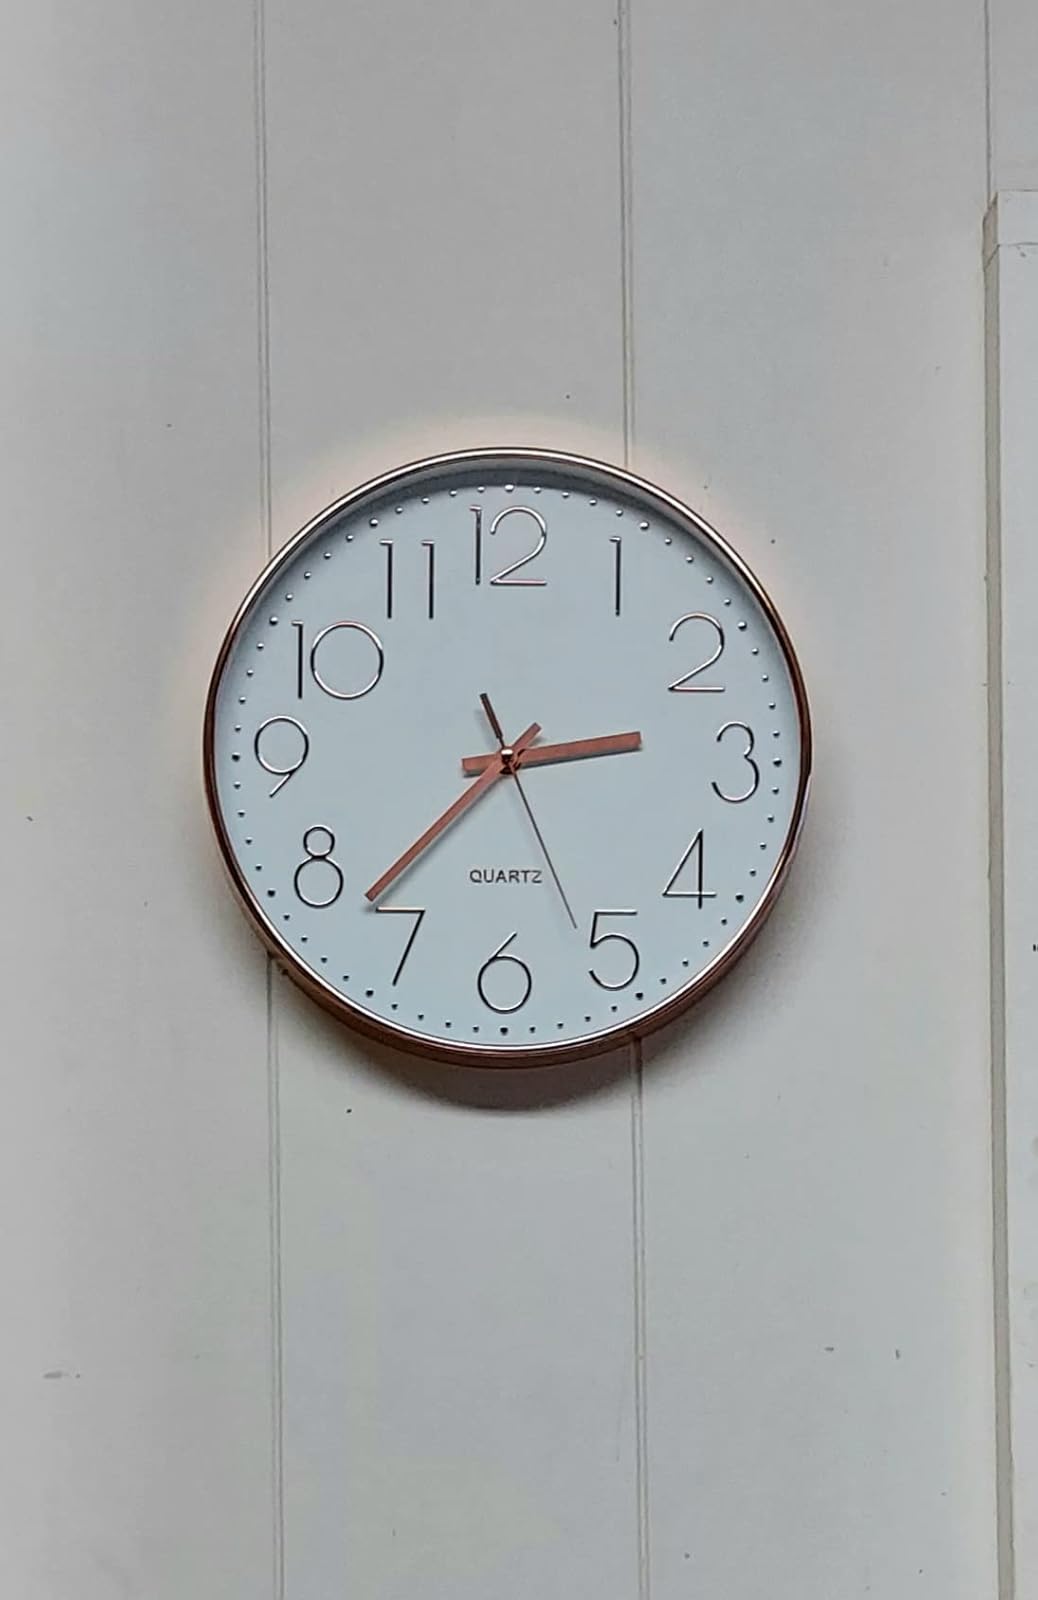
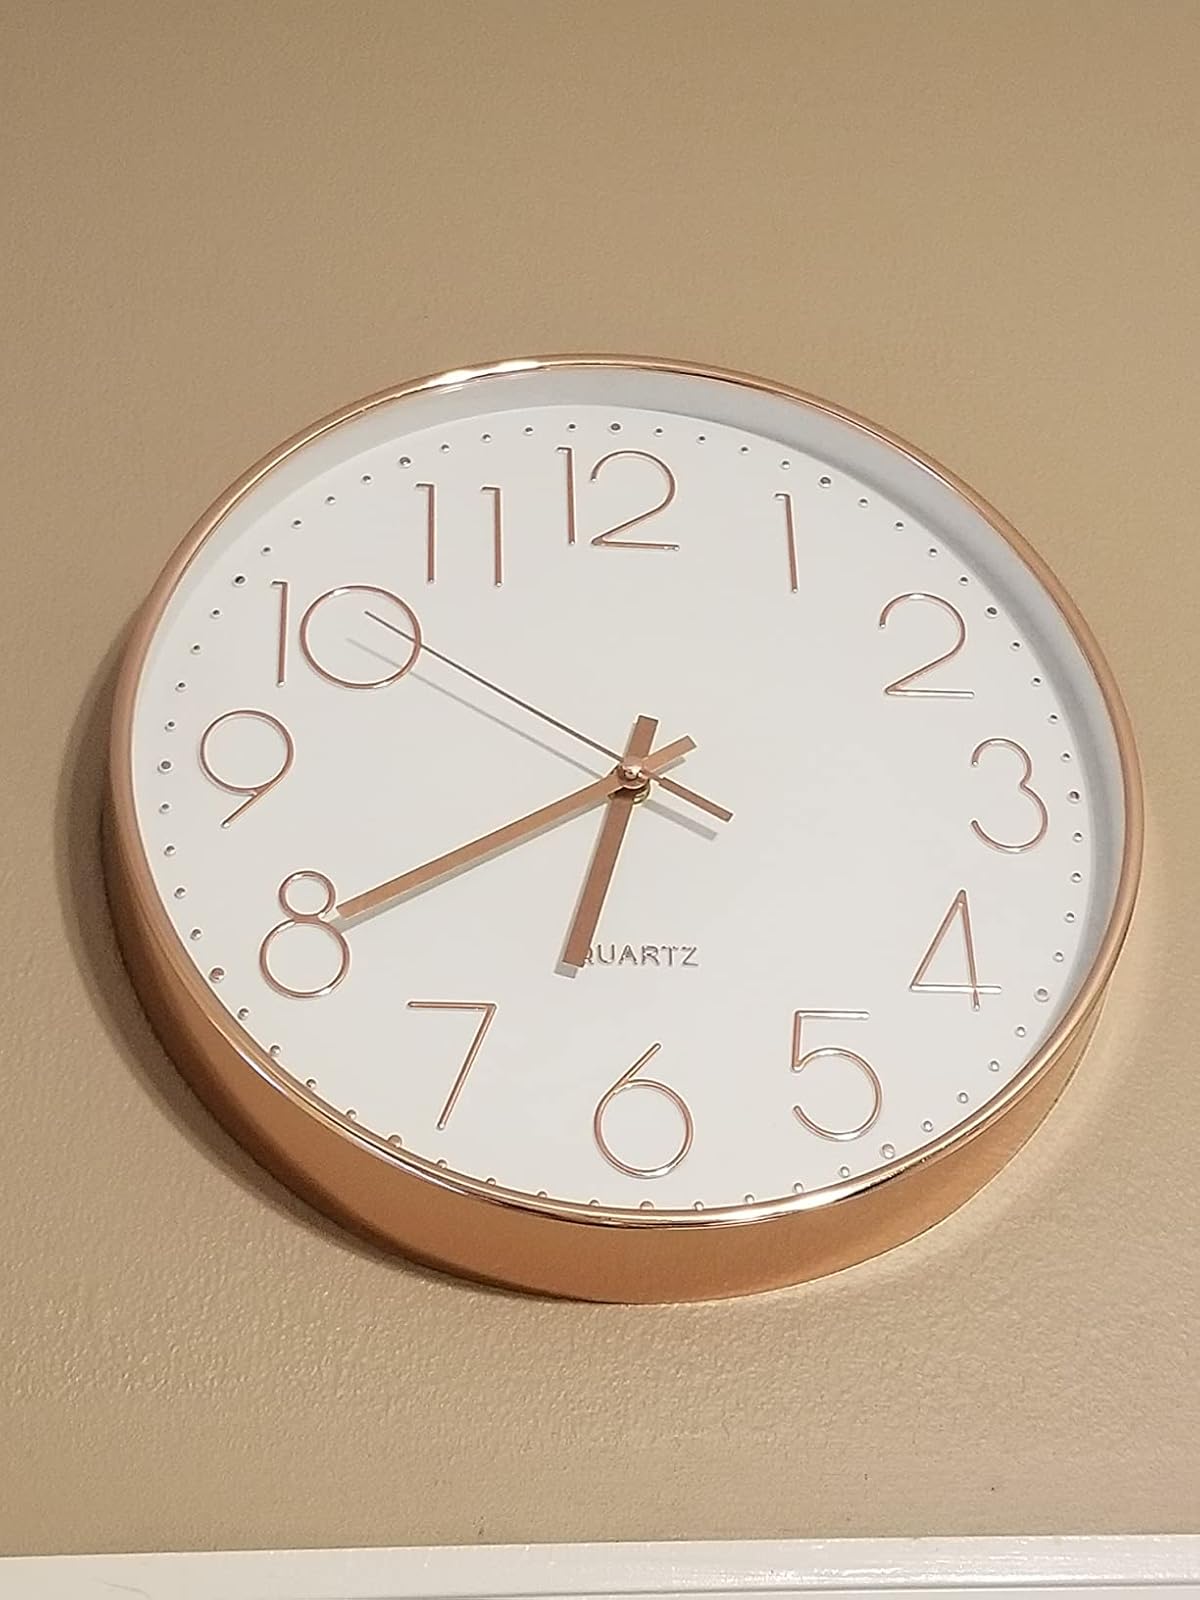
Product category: clock
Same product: yes